Saab 9-3

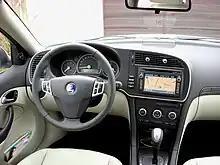
9-3 updated interior

The dashboard was revamped for 2007, with the Saab Information Display moved from its high-mounted position to the main instrument binnacle. The button-heavy climate control system was discontinued and replaced by the Saab 9-5 system, OnStar was re-introduced and required when Nav was ordered in North America, and the corporate GM head unit debuted, which allowed for satellite radio and MP3 CD capability. Steel Gray was also replaced with Titan Gray as an exterior color choice. For the 2007 model year, the 9-3 was also available with Biopower versions of the 1.8t and 2.0t engines, able to run on E85 as well as petrol.